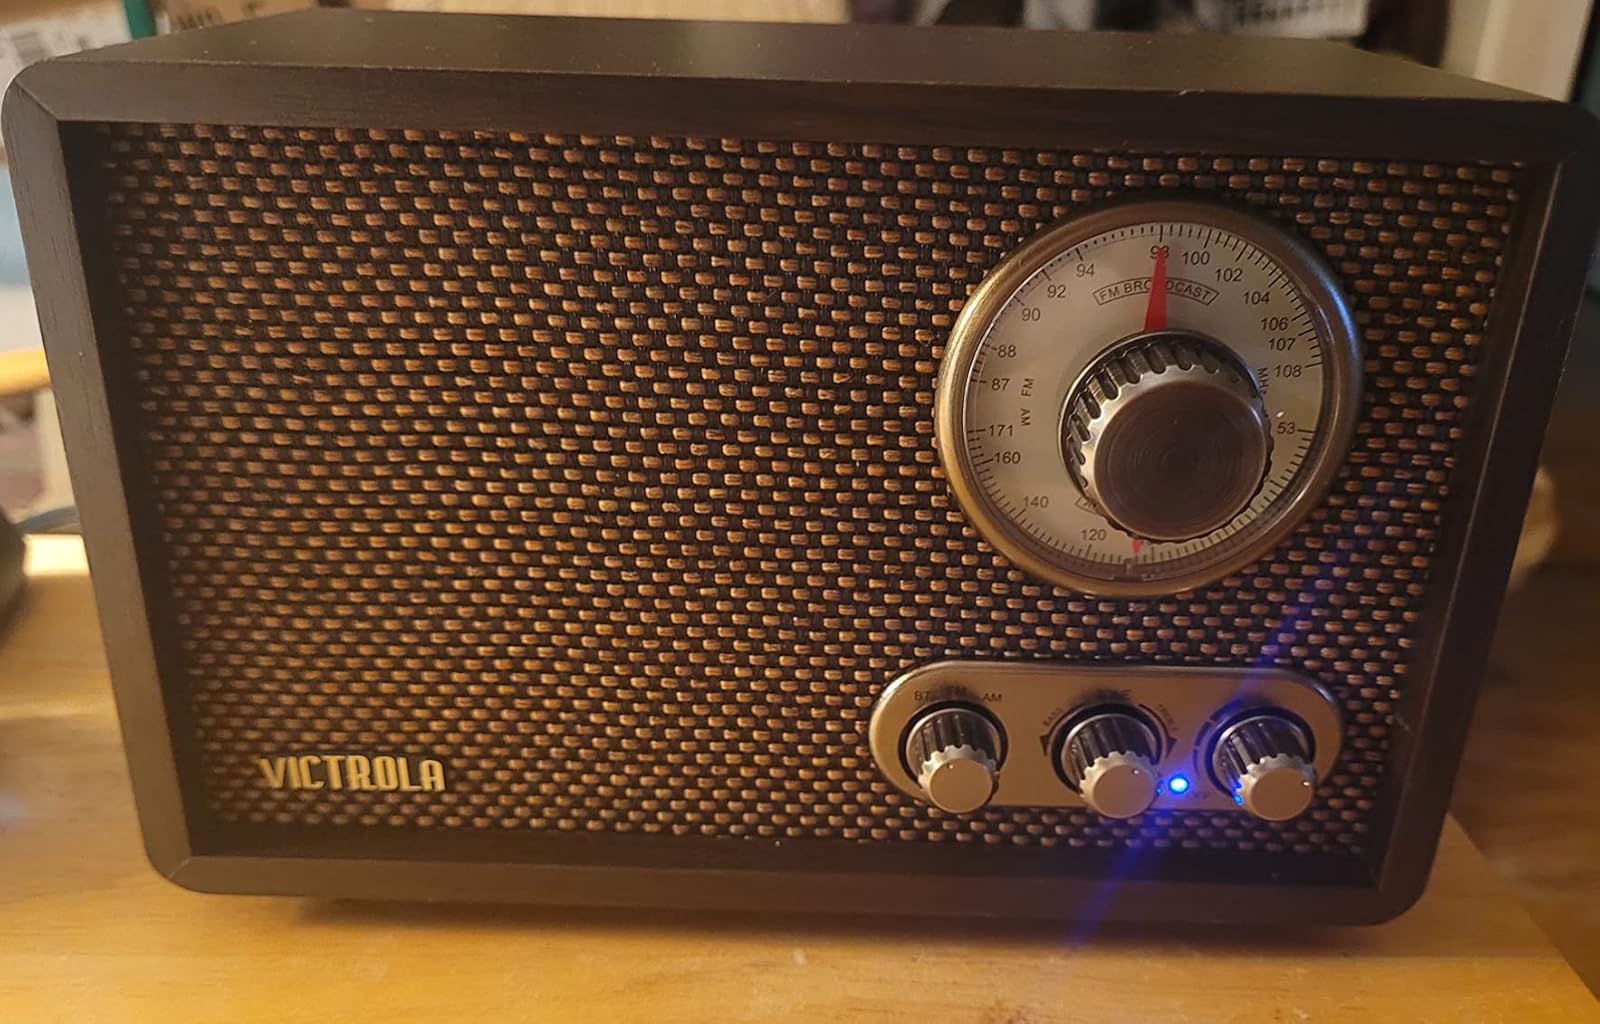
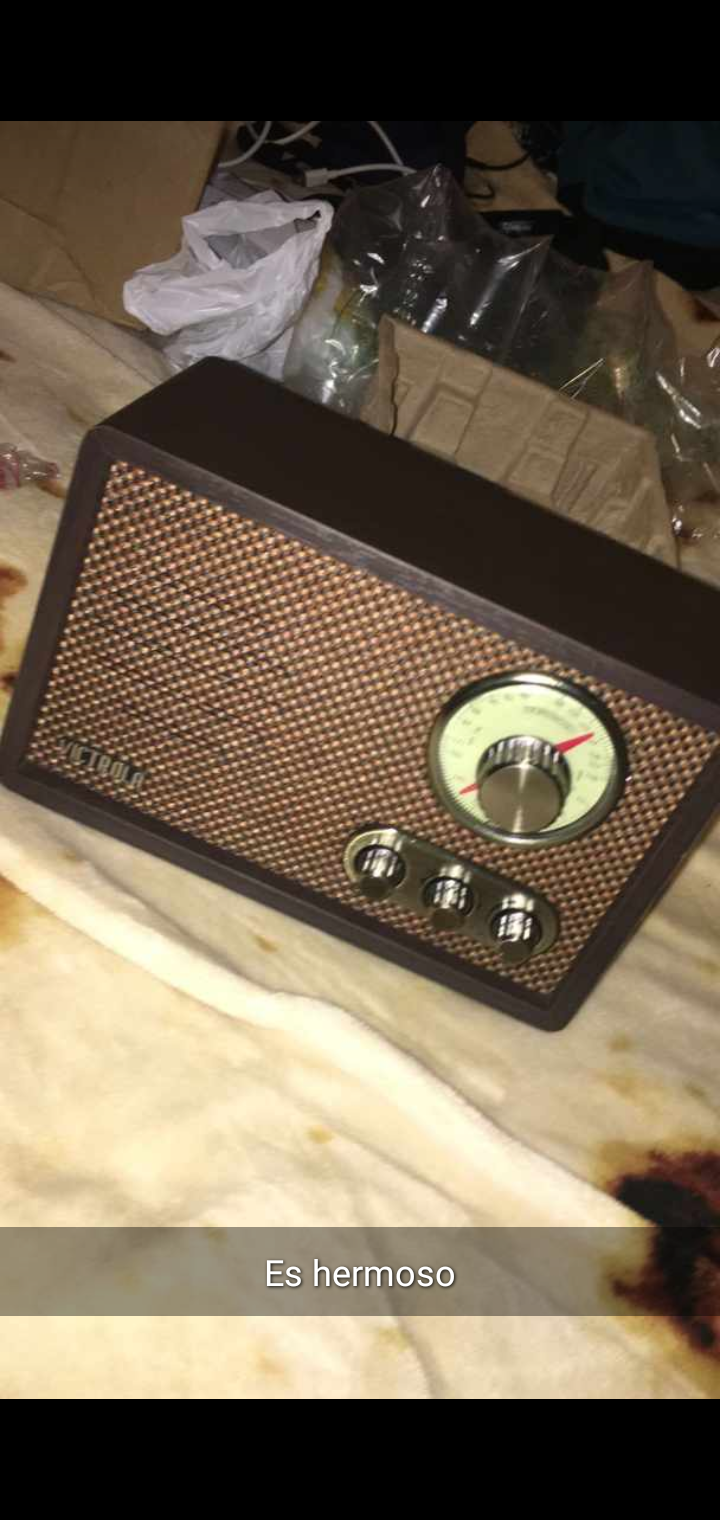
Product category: radio
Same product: yes